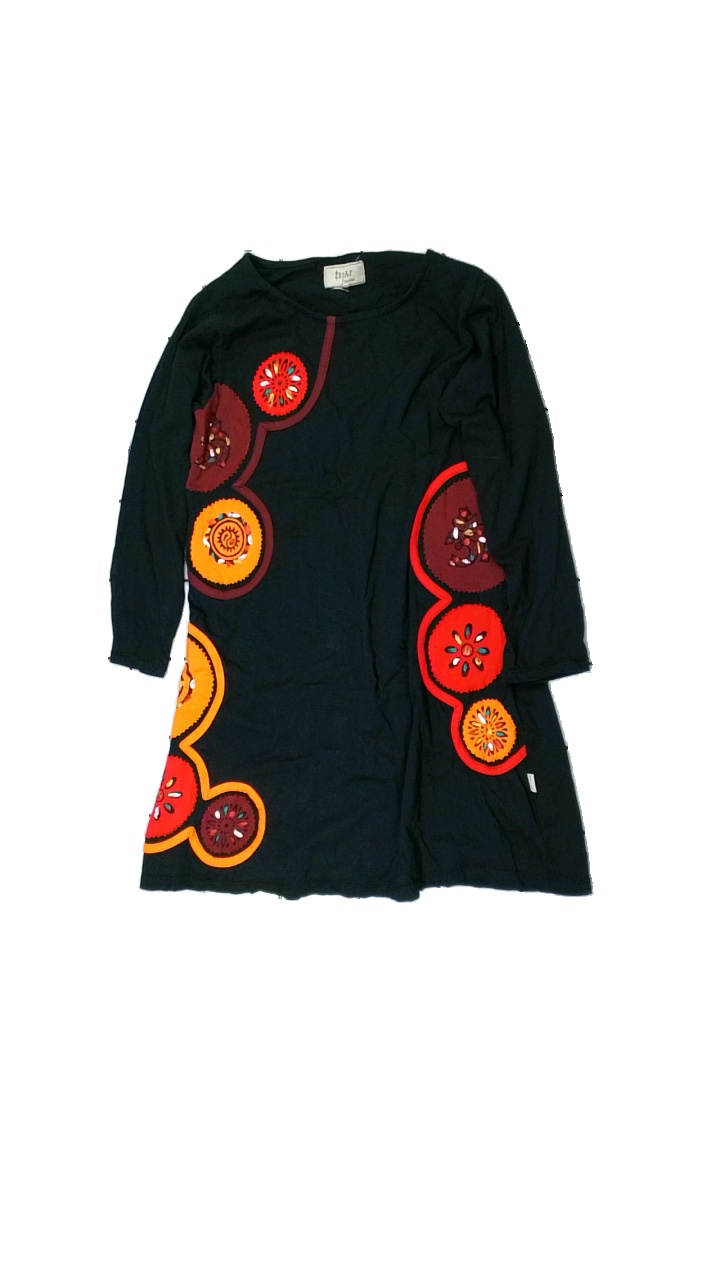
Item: Dress (Ladies)
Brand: Tijar
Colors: Black, Red, Orange
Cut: Regular
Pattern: Floral print
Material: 100% cott
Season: All
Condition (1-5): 3
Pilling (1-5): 3
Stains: Minor
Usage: Export
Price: <50